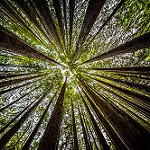
Scene: Outdoor